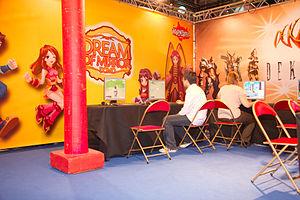
Dream of Mirror Online. Festival du jeu vidéo 2008 (Paris, France).
Dream of Mirror Online, est un jeu de rôle en ligne massivement multijoueur créé par Softstar et publié par Gametribe une branche de Game Media Networks, s'inspirant du mythe chinois du Miroir de Kunlun et se jouant sur PC. Il est sorti en Europe en 2007.